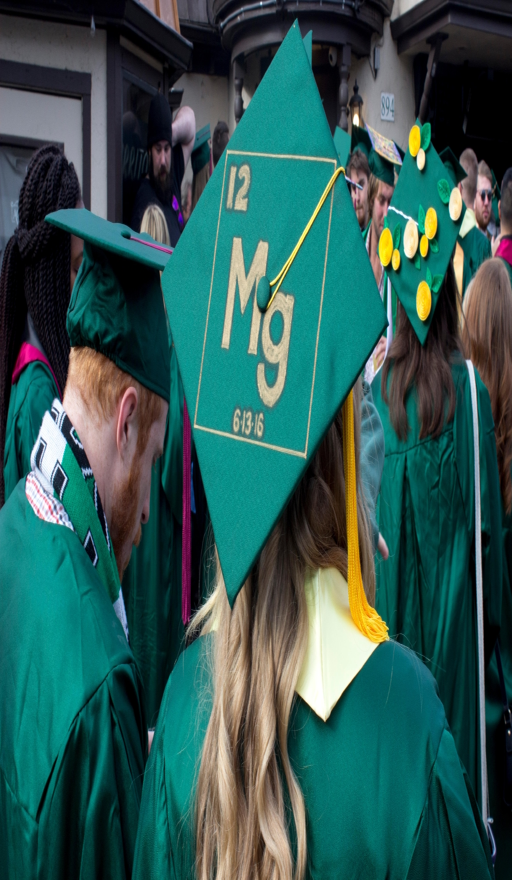
the class proudly walked for the commencement ceremony monday morning .